Chingiz Aidarbekov

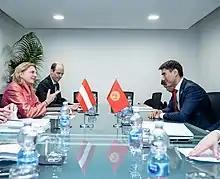
Aidarbekov with Austrian Foreign Minister Karin Kneissl, December 2018.

In his family, he has one sister, as well as his father Azamat and his mother Zifargul. He is also the grandson of Kyrgyz-Soviet politician and statesman Imanali Aidarbekov. Besides Kyrgyz and Russian, he is also fluent in English.